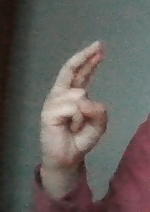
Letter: zay